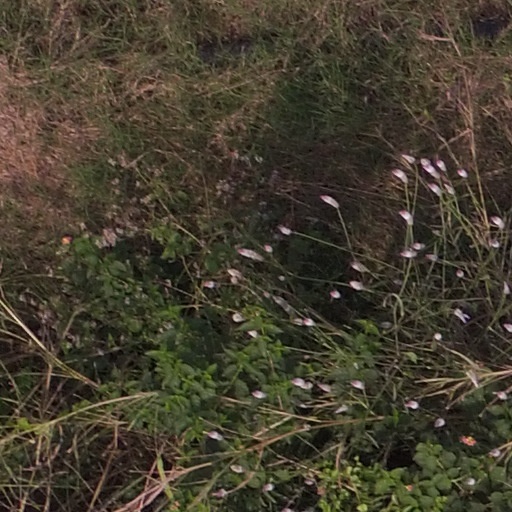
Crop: maize; corn